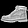
Label: Ankle boot